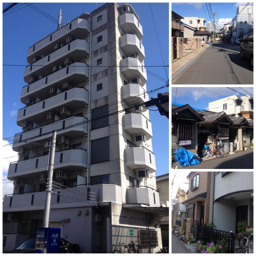
this is the apartment block , we are on the top floor , views from our street